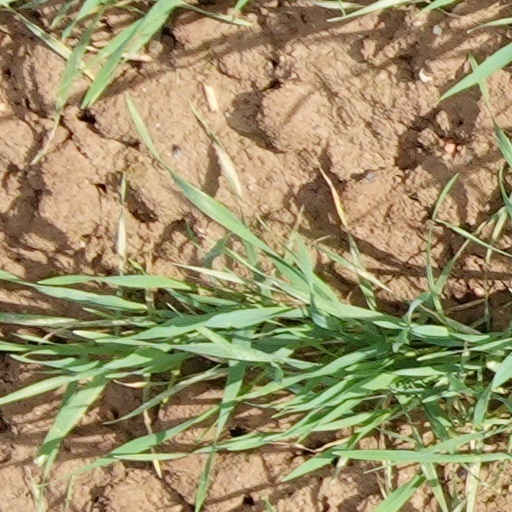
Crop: wheat